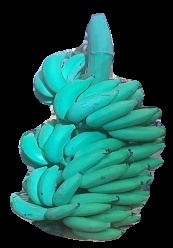
Variety: elakki-bale
Grade: grade2